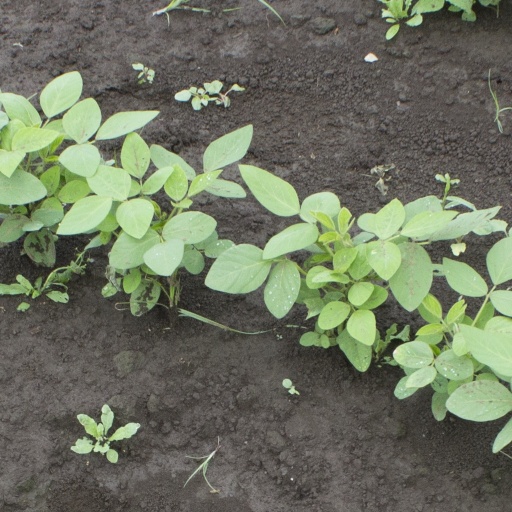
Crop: soybean